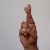
The image shows a hand gesture representing the letter 'R' in Indian Sign Language.